Donald May

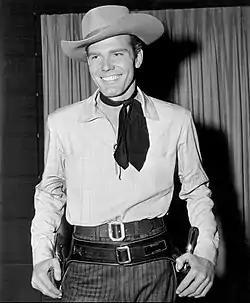
Donald May as Sam Colt, Jr. in "Colt .45"

In 1959–1960, May temporarily replaced Wayde Preston as the lead in four episodes of the ABC/Warner Brothers western television series, "Colt .45". May portrayed "Sam Colt, Jr.," cousin to Preston's character, Christopher Colt.